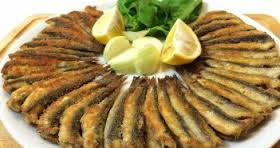
Yemek: hamsi